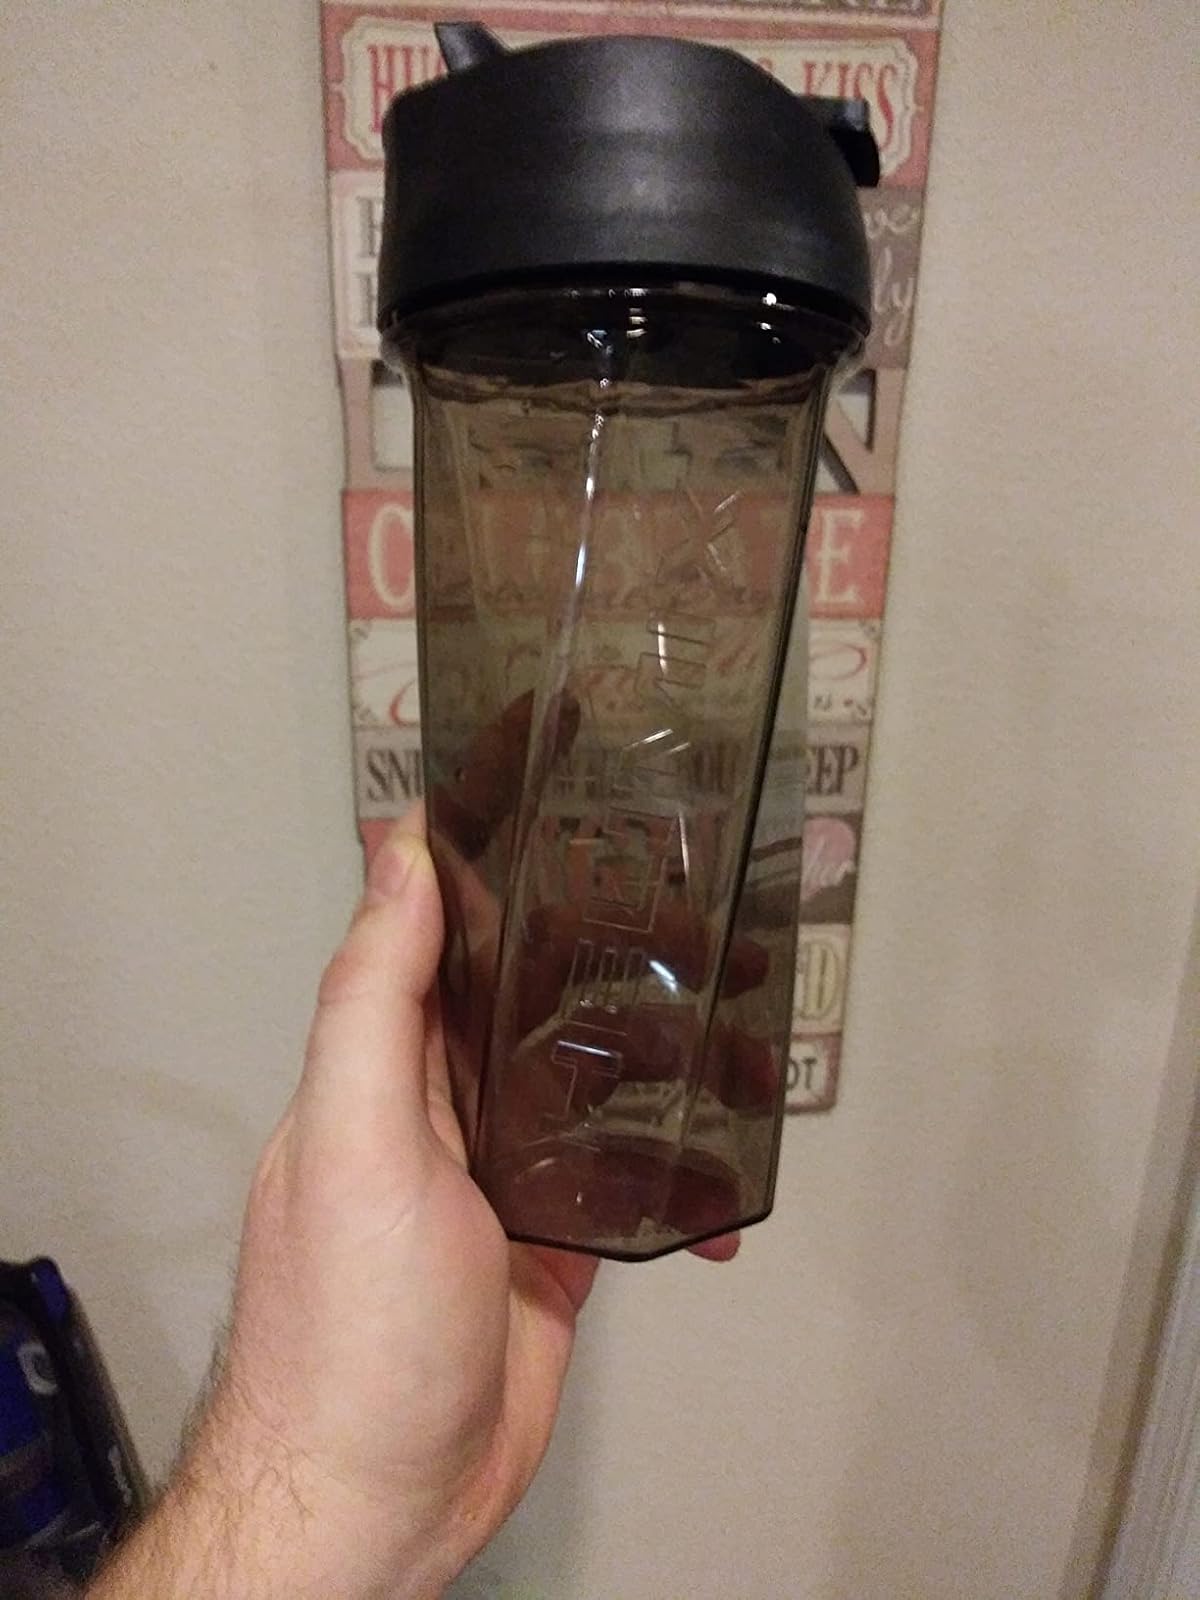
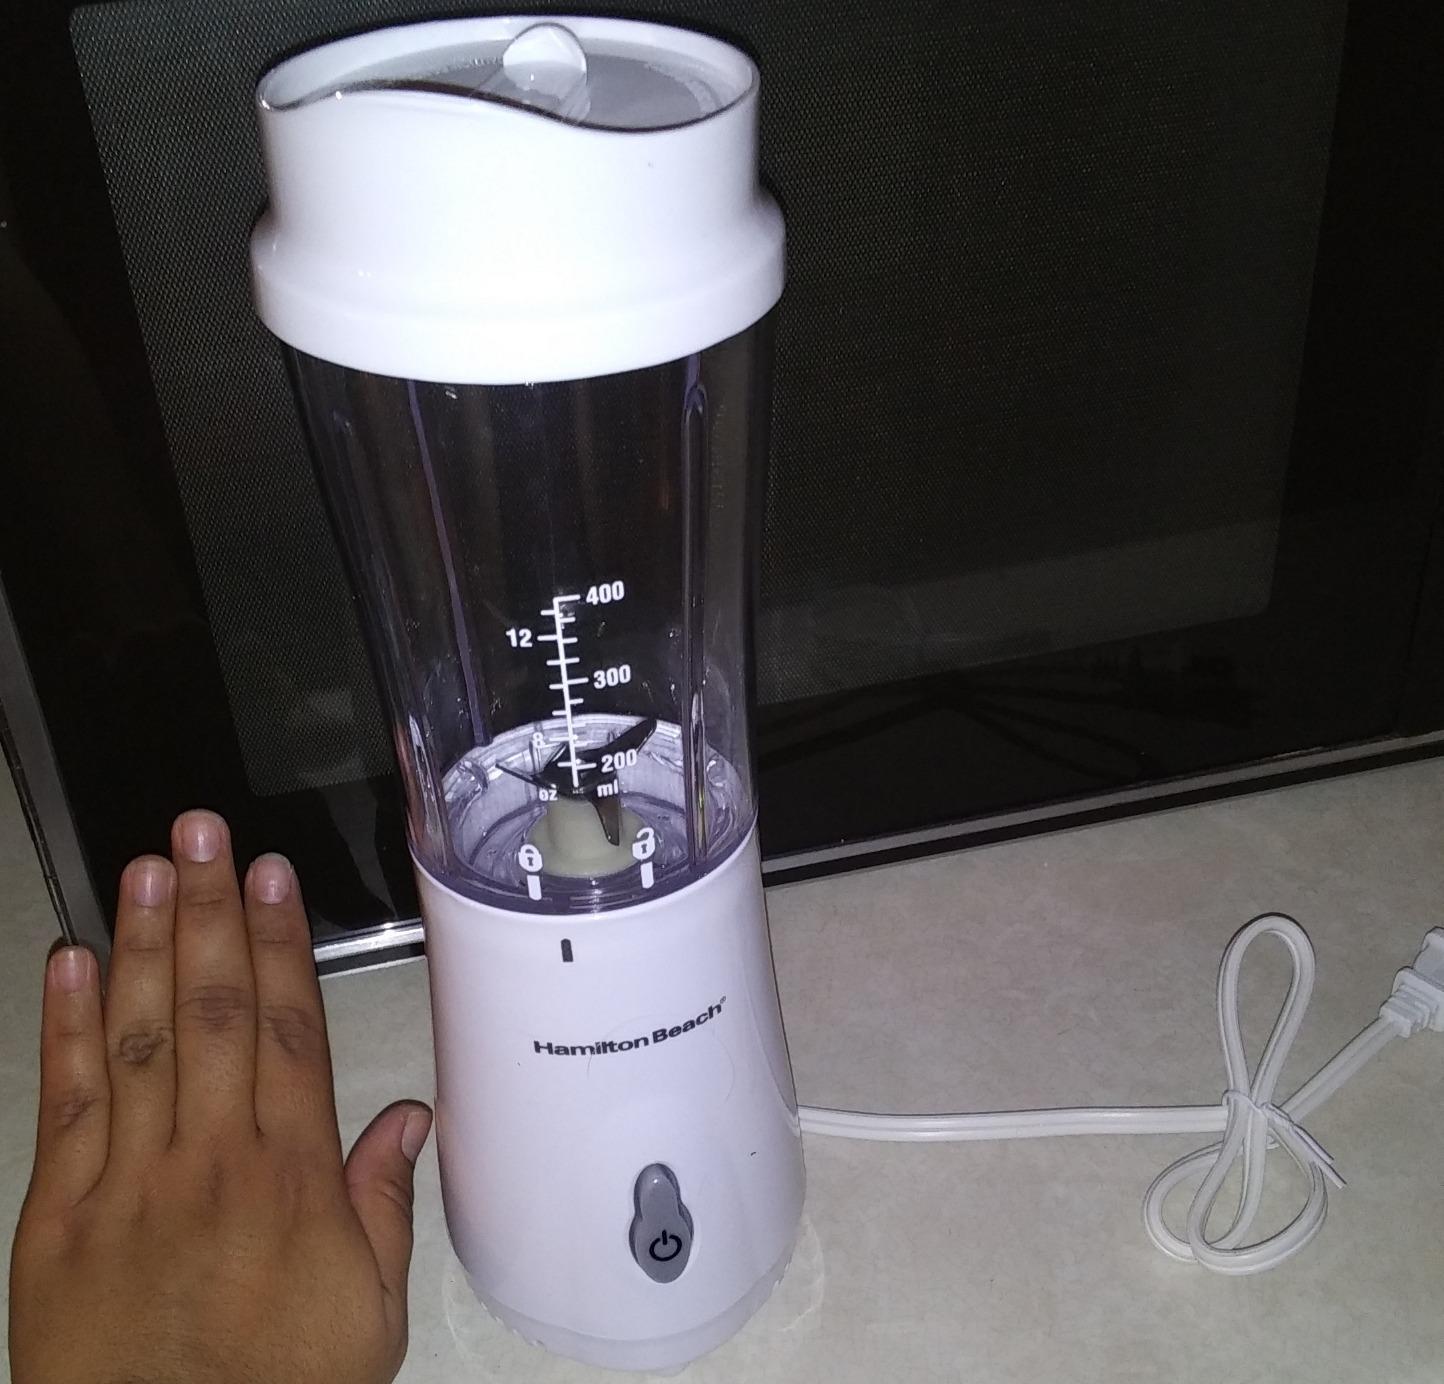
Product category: items_blender
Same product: no